Hayley Jensen

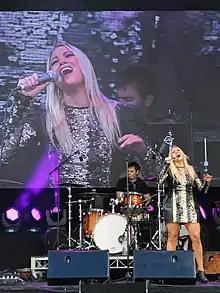
Hayley Jensen performing at the Broadbeach Country Music Festival 2017

Hayley Jensen (born 7 January 1983) is an Australian singer and songwriter who became known after appearing on the second series (2004) of "Australian Idol". She was the fourth finalist, leaving the show on 1 November. She spent three years as the lead vocalist of alternative rock band Seasons and dance-rock outfit Silver Cities. Jensen's EP "Past Tense and Present Peace" was released in February 2017 and reached #1 on the Australian iTunes Country chart followed in 2018 by the album "Turning Up the Dial" which she toured across Australia, the UK and Canada. Hayley's third studio album "Breakin' Hearts" was released on 22 October 2021 and came in as the #1 ARIA Country Album and #4 ARIA Australian Albums (all genres).